John Hatsell

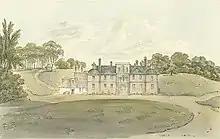
Marden Park, where John Hatsell lived at the end of his life, 1822 watercolour

On 11 July 1797 Hatsell retired, with the thanks of the House. He kept his title, however, and his official house, while John Ley (1733–1814) as deputy carried out the normal business of the post. He also divided with Ley the large income accruing to the clerks from the passage of private bills through Parliament.